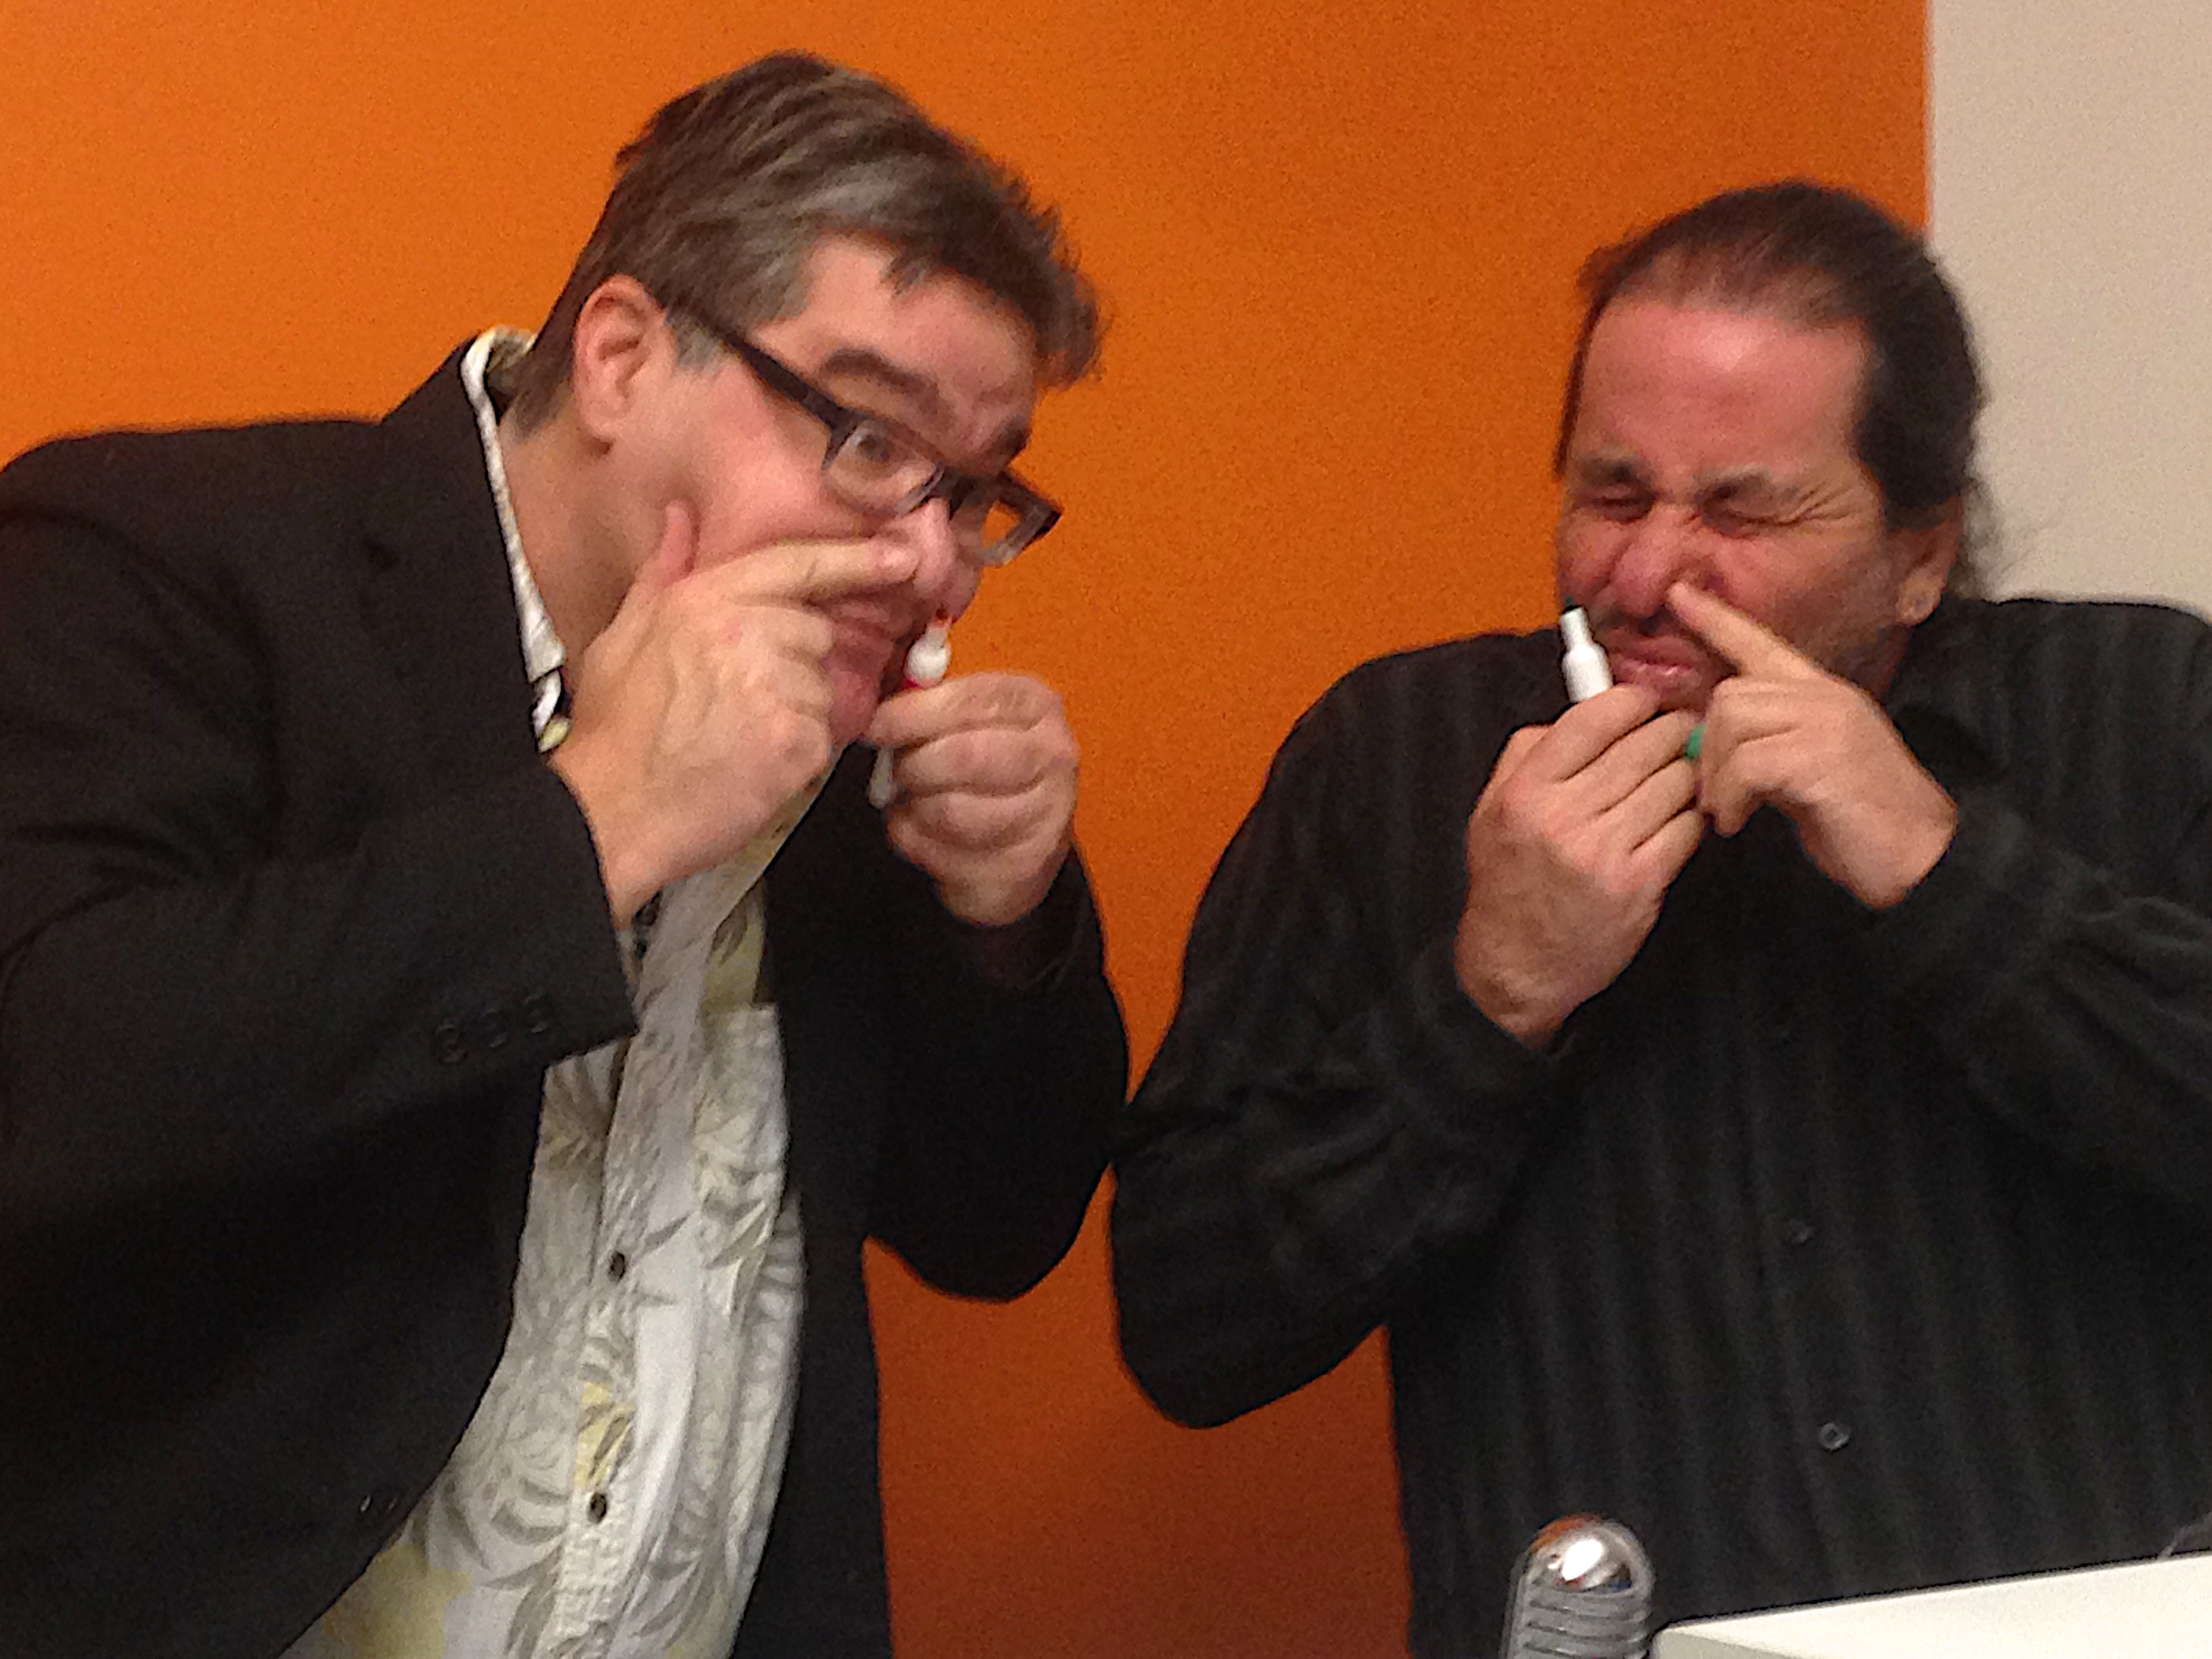
singing